New Zealand

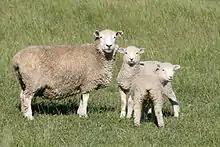
A Romney ewe with her two lambs

New Zealand's military services—the New Zealand Defence Force—comprise the Royal New Zealand Navy, the New Zealand Army and the Royal New Zealand Air Force. New Zealand's national defence needs are modest since a direct attack is unlikely. However, its military has had a global presence. The country fought in both world wars, with notable campaigns in Gallipoli, Crete, El Alamein, and Cassino. The Gallipoli campaign played an important part in fostering New Zealand's national identity and strengthened the ANZAC tradition it shares with Australia.